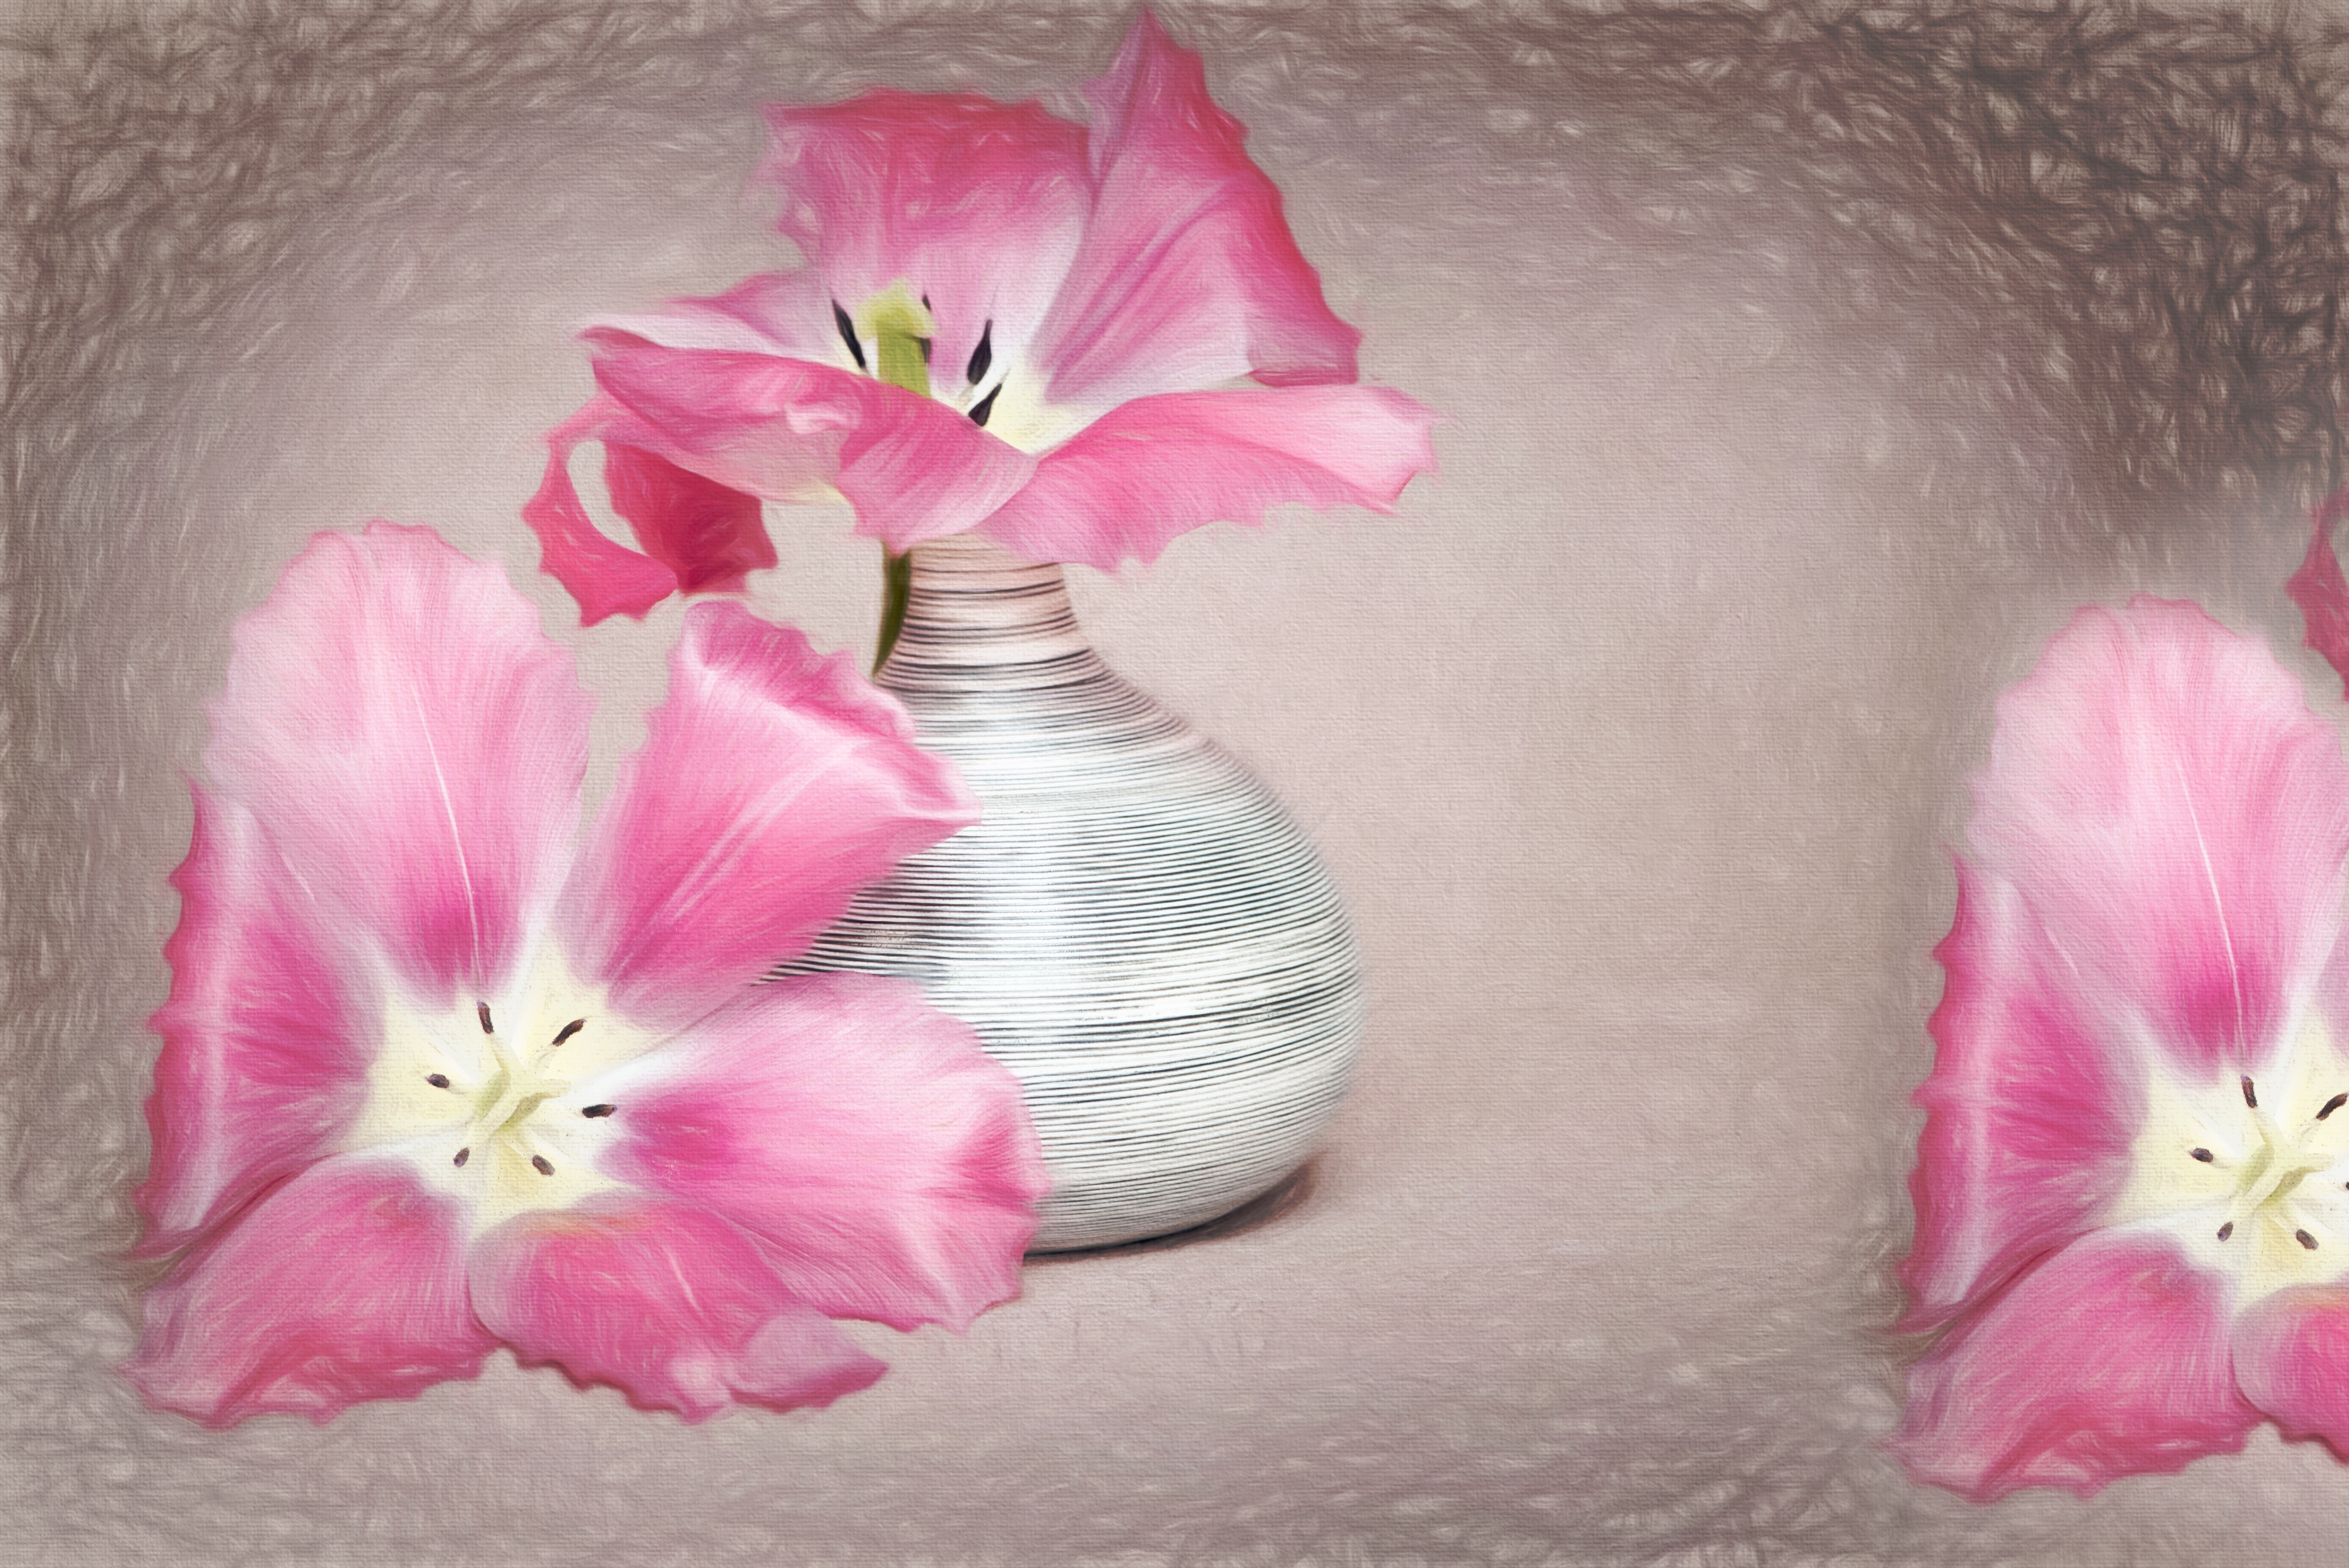
blossom, plant, flower, petal, vase, pink, still life, flowers, drawing, petals, eye, beautiful, image, tulips, draw, spring flowers, macro photography, flowering plant, flower bouquet, cut flowers, floral motif, land plant